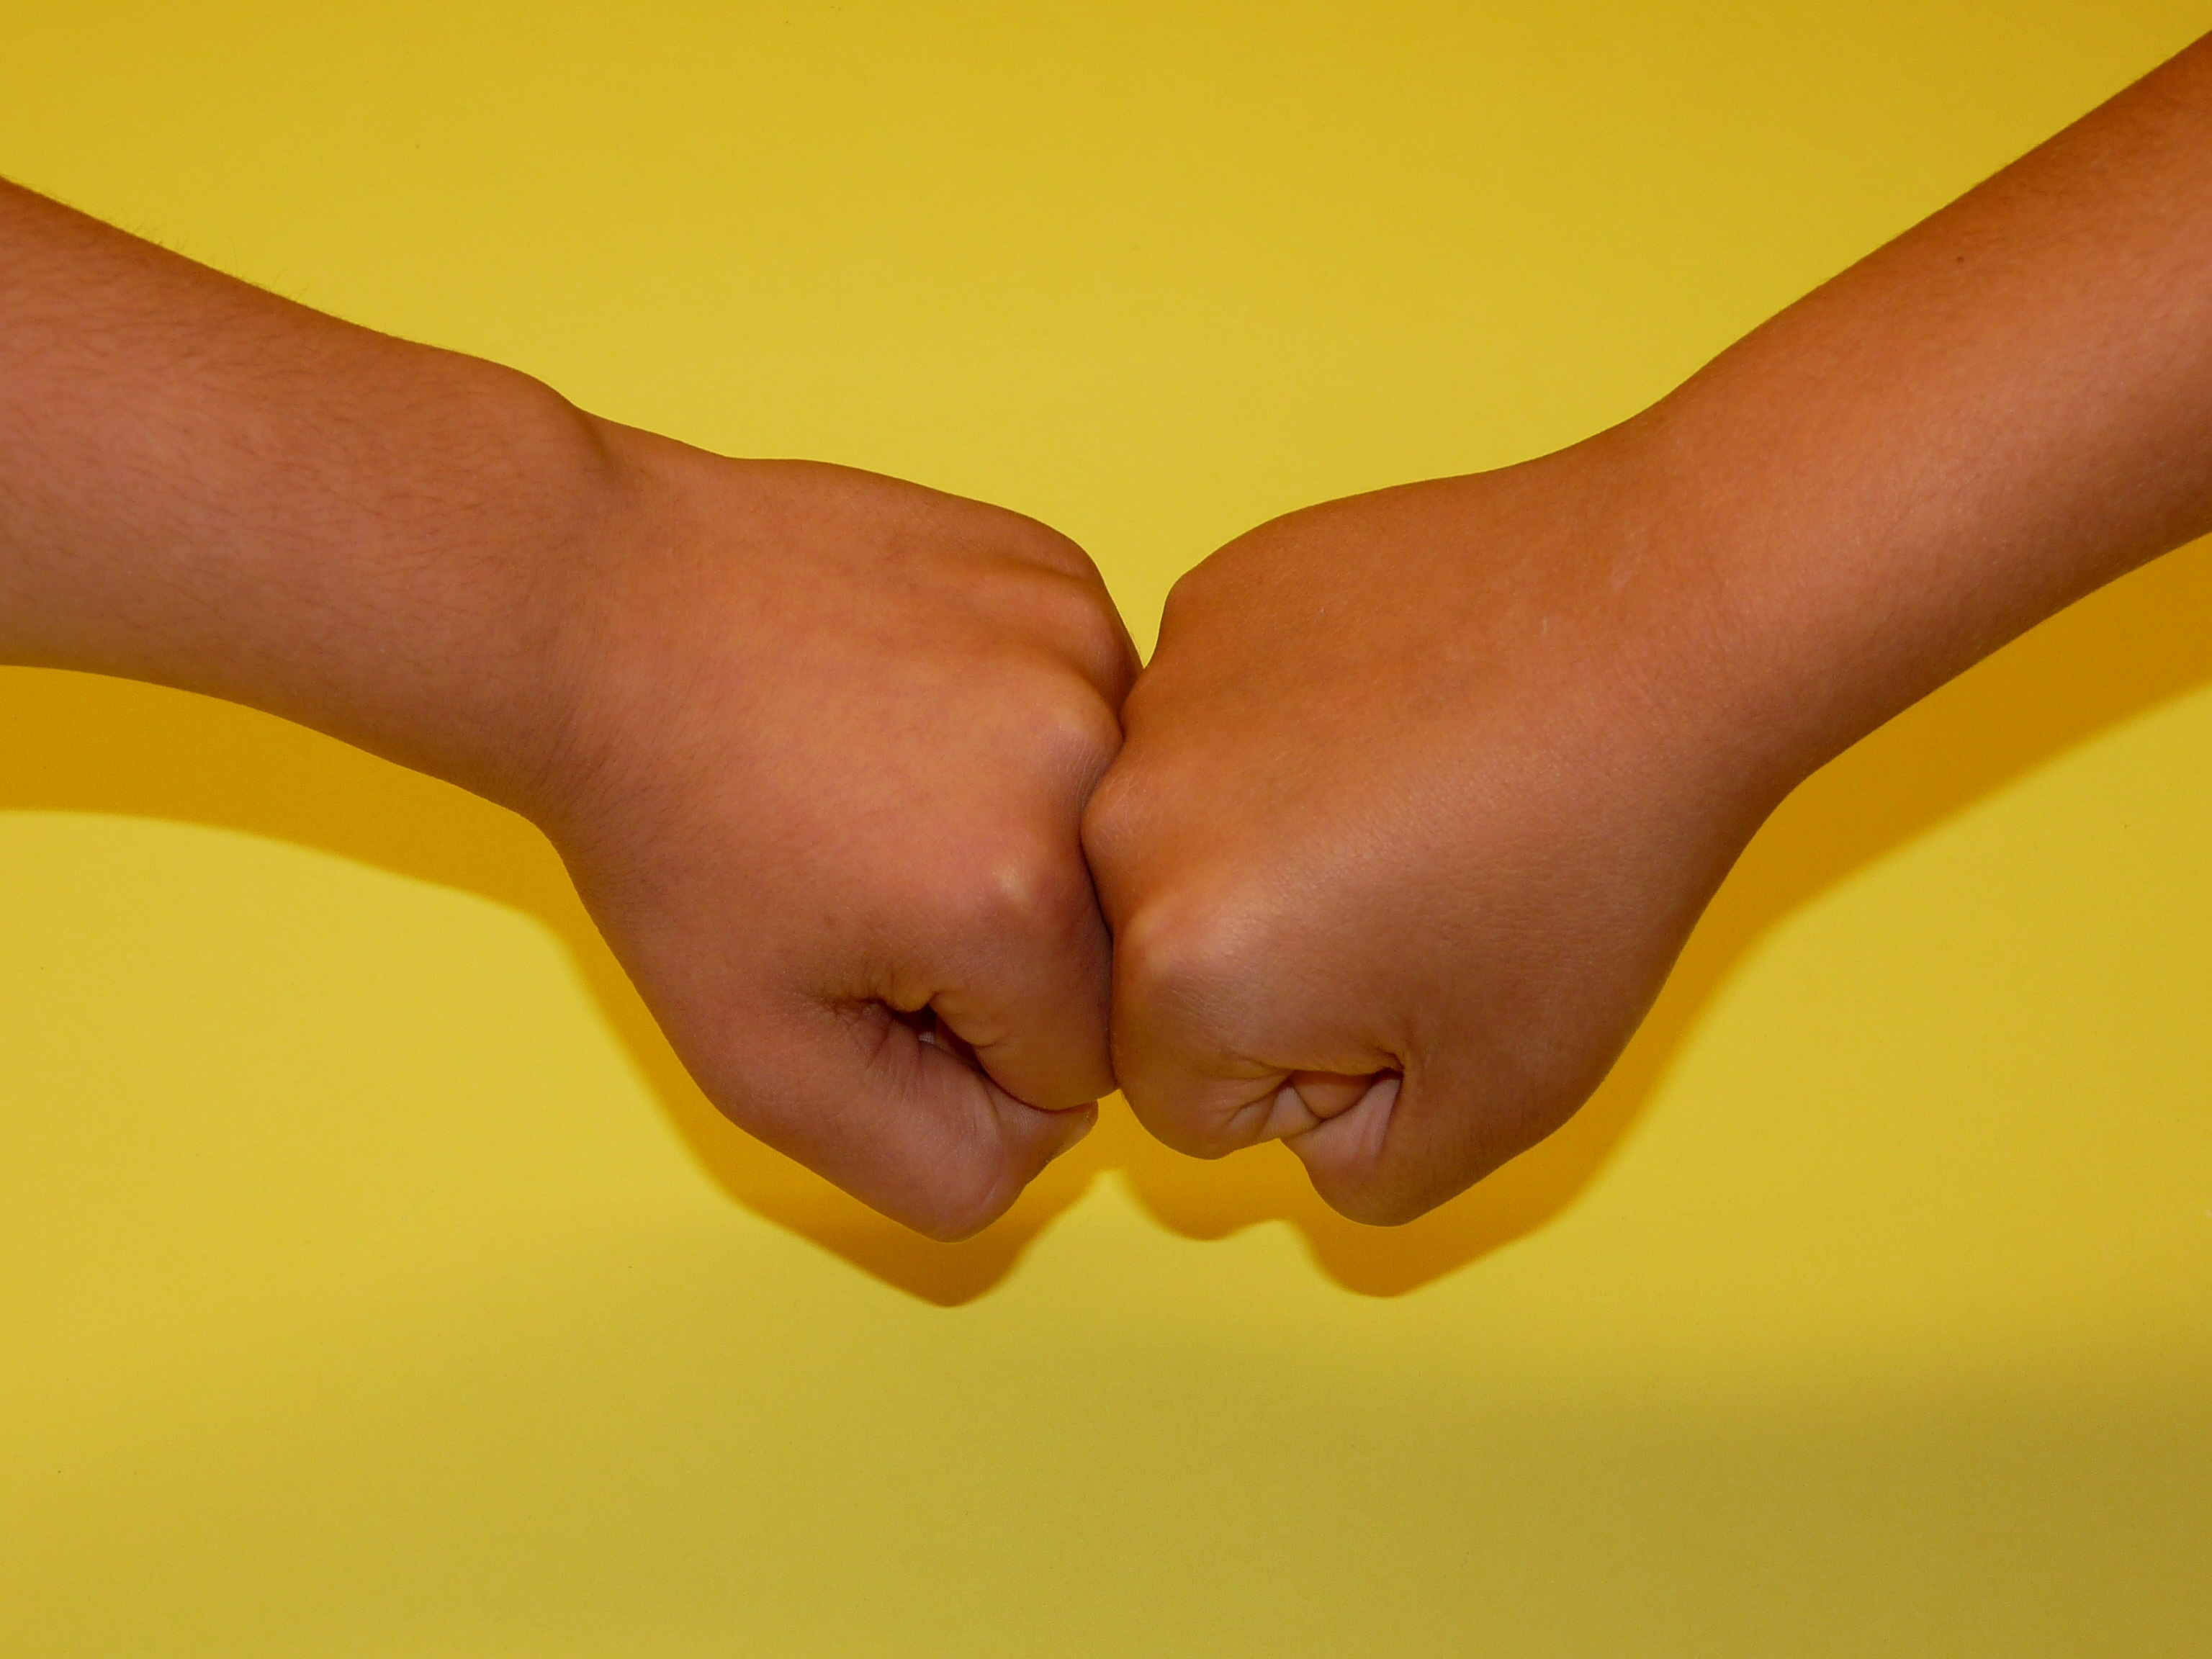
hand, leg, finger, child, human, yellow, arm, muscle, mouth, chest, close up, human body, fight, face, nose, students, thigh, school, organ, interaction, abdomen, dispute, argue, faust, sense, opponents, fighting stance